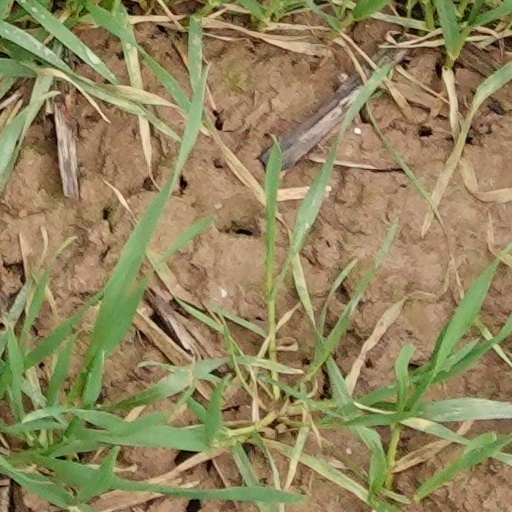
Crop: wheat